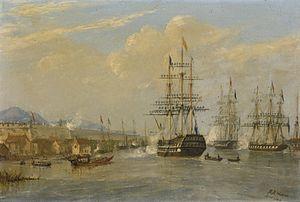
Le HMS Cornwallis est un Navire de ligne de troisième rang de 74 canons de la Royal Navy.